Henrikh Mkhitaryan

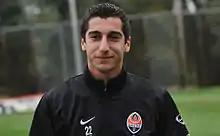
Mkhitaryan training with Shakhtar Donetsk in 2010

On 30 August 2010, he sealed a $7.5 million switch to reigning Premier League champions Shakhtar Donetsk. Before signing with Shakhtar, Mkhitaryan was in trial with Iran Pro League side Mes Kerman which he was rejected by head coach Samad Marfavi. His debut came on 10 September 2010 in a 1–0 away league defeat to Obolon Kyiv, being replaced after 62 minutes by Eduardo. His home debut was more successful, with Shakhtar coming back from a goal behind to win 4–1 against Tavriya Simferopol on 19 September 2010. He scored his first goal for the club in this match. Three days later he made his first appearance in the Ukrainian Cup, netting the second goal in a 6–0 win over Kryvbas. On 25 September 2010, he scored a late injury time winner in a 2–1 away victory over Metalist Kharkiv. He made his European debut for the club in the Champions League on 28 September 2010 against Sporting Braga winning 3–0. He made an appearance in the 2–0 Ukrainian Cup Final victory against Dynamo Kyiv, coming on in the 81st minute in place of Jádson. His first season with the club was extremely successful for Shakhtar as they won the treble (Premier League, Ukrainian Cup and the Super Cup).